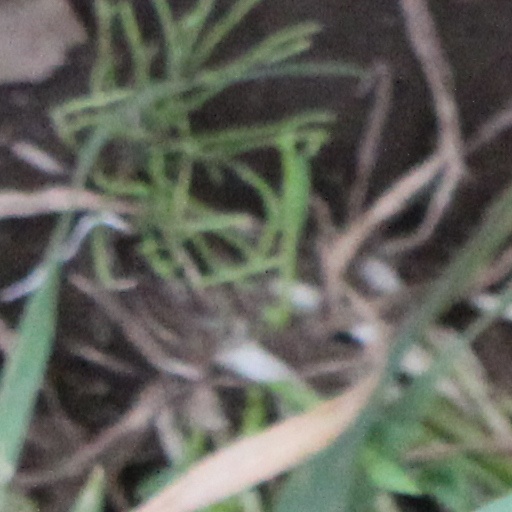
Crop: wheat